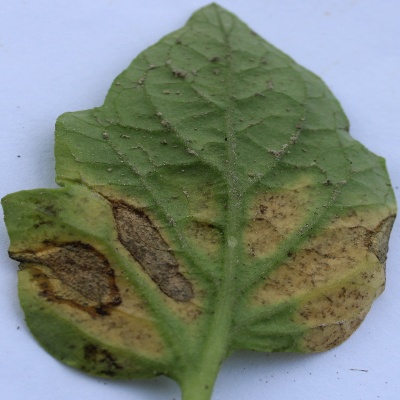
Crop: Tomato
Condition: septoria leaf spot